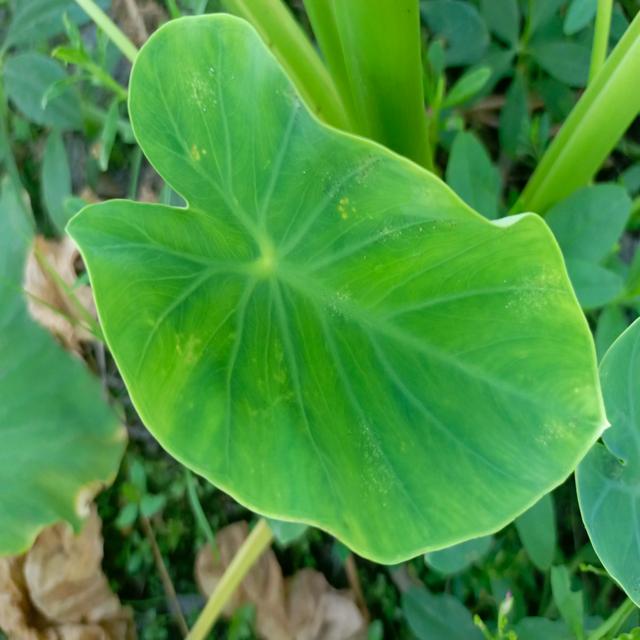
Label: Healthy